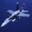
Label: airplane